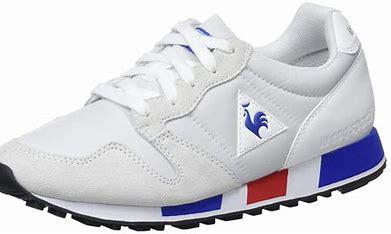
Brand: Le
Model: Coq Sportif 100